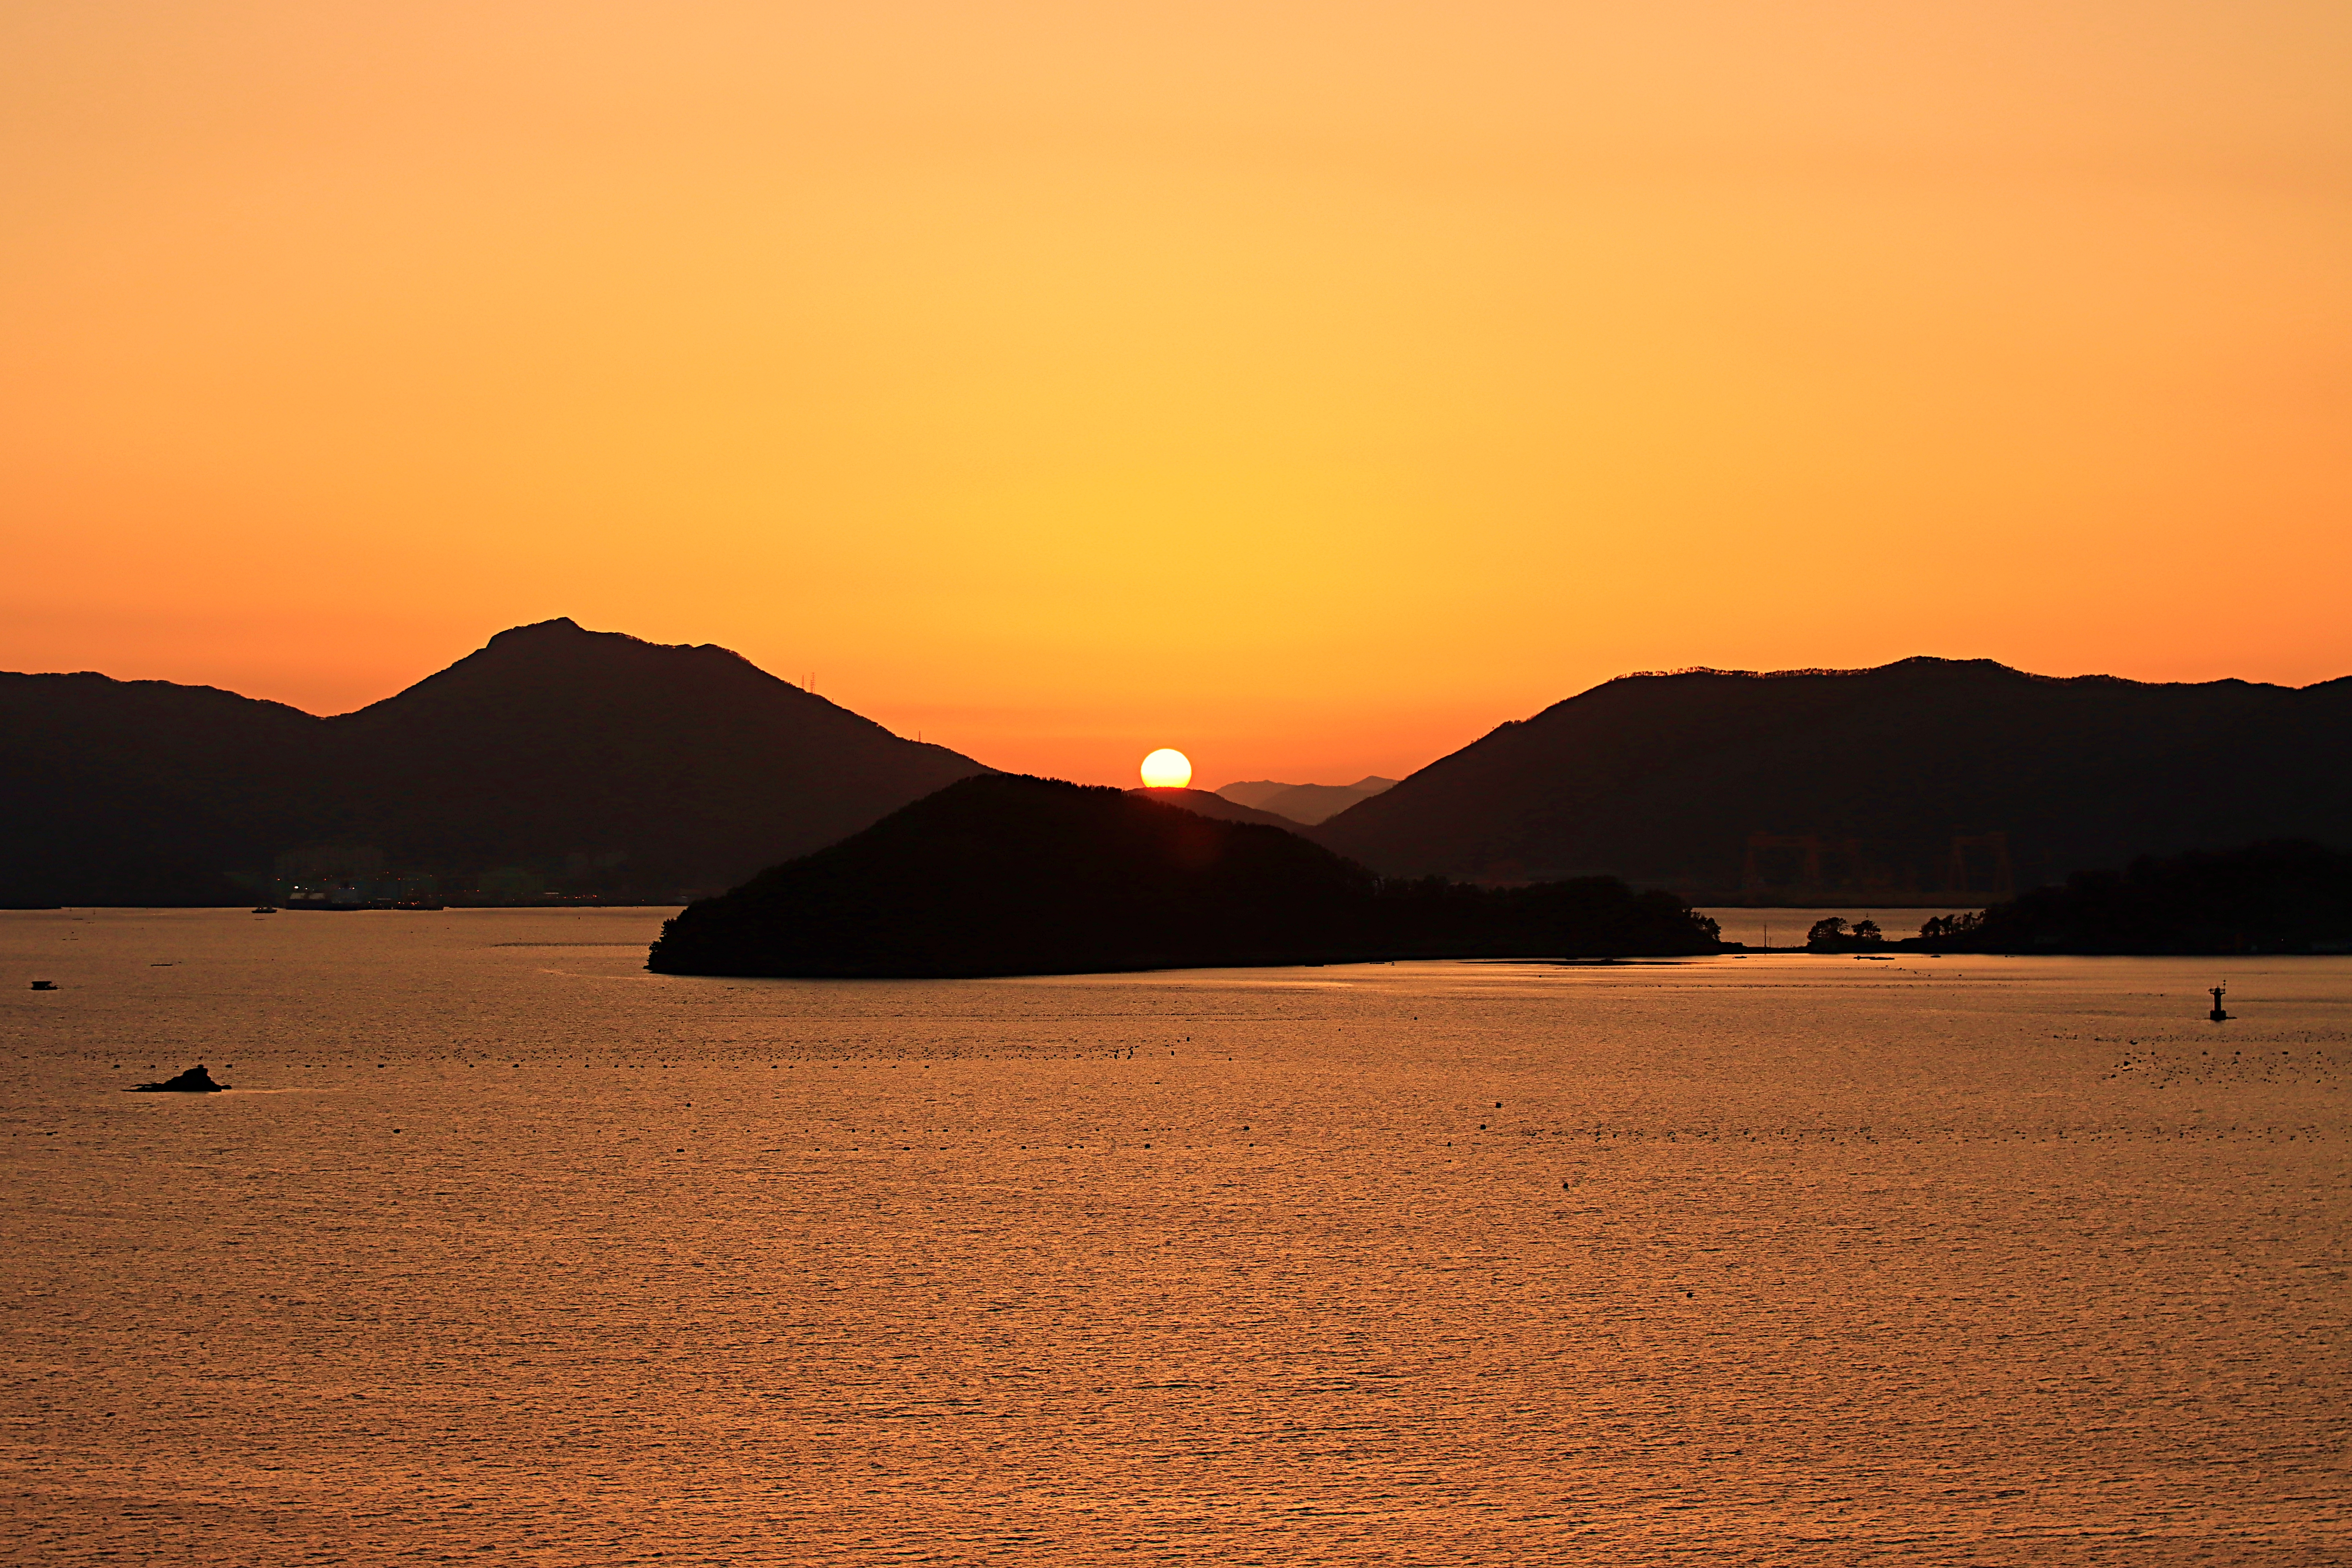
sunset, Sunset of Korea, water, sky, water resources, mountain, ecoregion, afterglow, nature, orange, lake, dusk, sunlight, cloud, red sky at morning, body of water, astronomical object, sunrise, atmospheric phenomenon, horizon, waterway, natural landscape, landscape, sun, calm, tree, hill, shore, coast, reservoir, headland, reflection, dawn, evening, sound, ocean, loch, cape, beach, travel, tropics, bay, rock, lake district, island, inlet, plateau, tourism, promontory, vacation, sea, heat, river, art, mountain range